Denys Skoryi

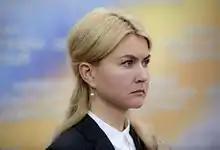
Yuliya Svitlychna, 2016

After the long-term partnership with Yuliya Svitlychna between 2017 and 2020, Skoryi became a part of her political party Bloc Svitlychna Together!. In 2020, Skoryi entered the Kharkiv Oblast (Kharkiv Regional) election as member of the Bloc Svitlychna Together! led by Yuliya Svitlychna. He stated he "did not see another way" to promote and make the improvements happen in his Oncology Center and in Ukrainian medical industry overall. He stated one of his aims is to create adequate working conditions and options for development in the medical field for Ukrainian doctors (the majority of whom left their profession or fled the country due to intolerable working conditions).